Joaquín Clausell

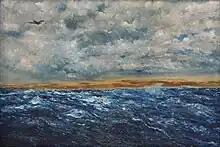
Marina, by the artist.

Since his death in 1935, Clausell has been recognized as the most prominent Mexican Impressionist artist, even though he did not introduce the style into the country. He existed on the fringes of the Mexican art scene during his lifetime, but his work was noticed and praised by a number of well-known contemporaries. In an exhibition in 1921, his work caught the attention of Diego Rivera, who had just returned from Europe and later visited Clausell in his studio. This was despite the disdain of Rivera's generation for “academic” and European painting. Rivera proclaimed Clausell to be the best of Mexico's landscape artists as well as a “painter-poet”, who expressed the natural beauty of the country. His work was also supported and promoted by Dr. Atl.